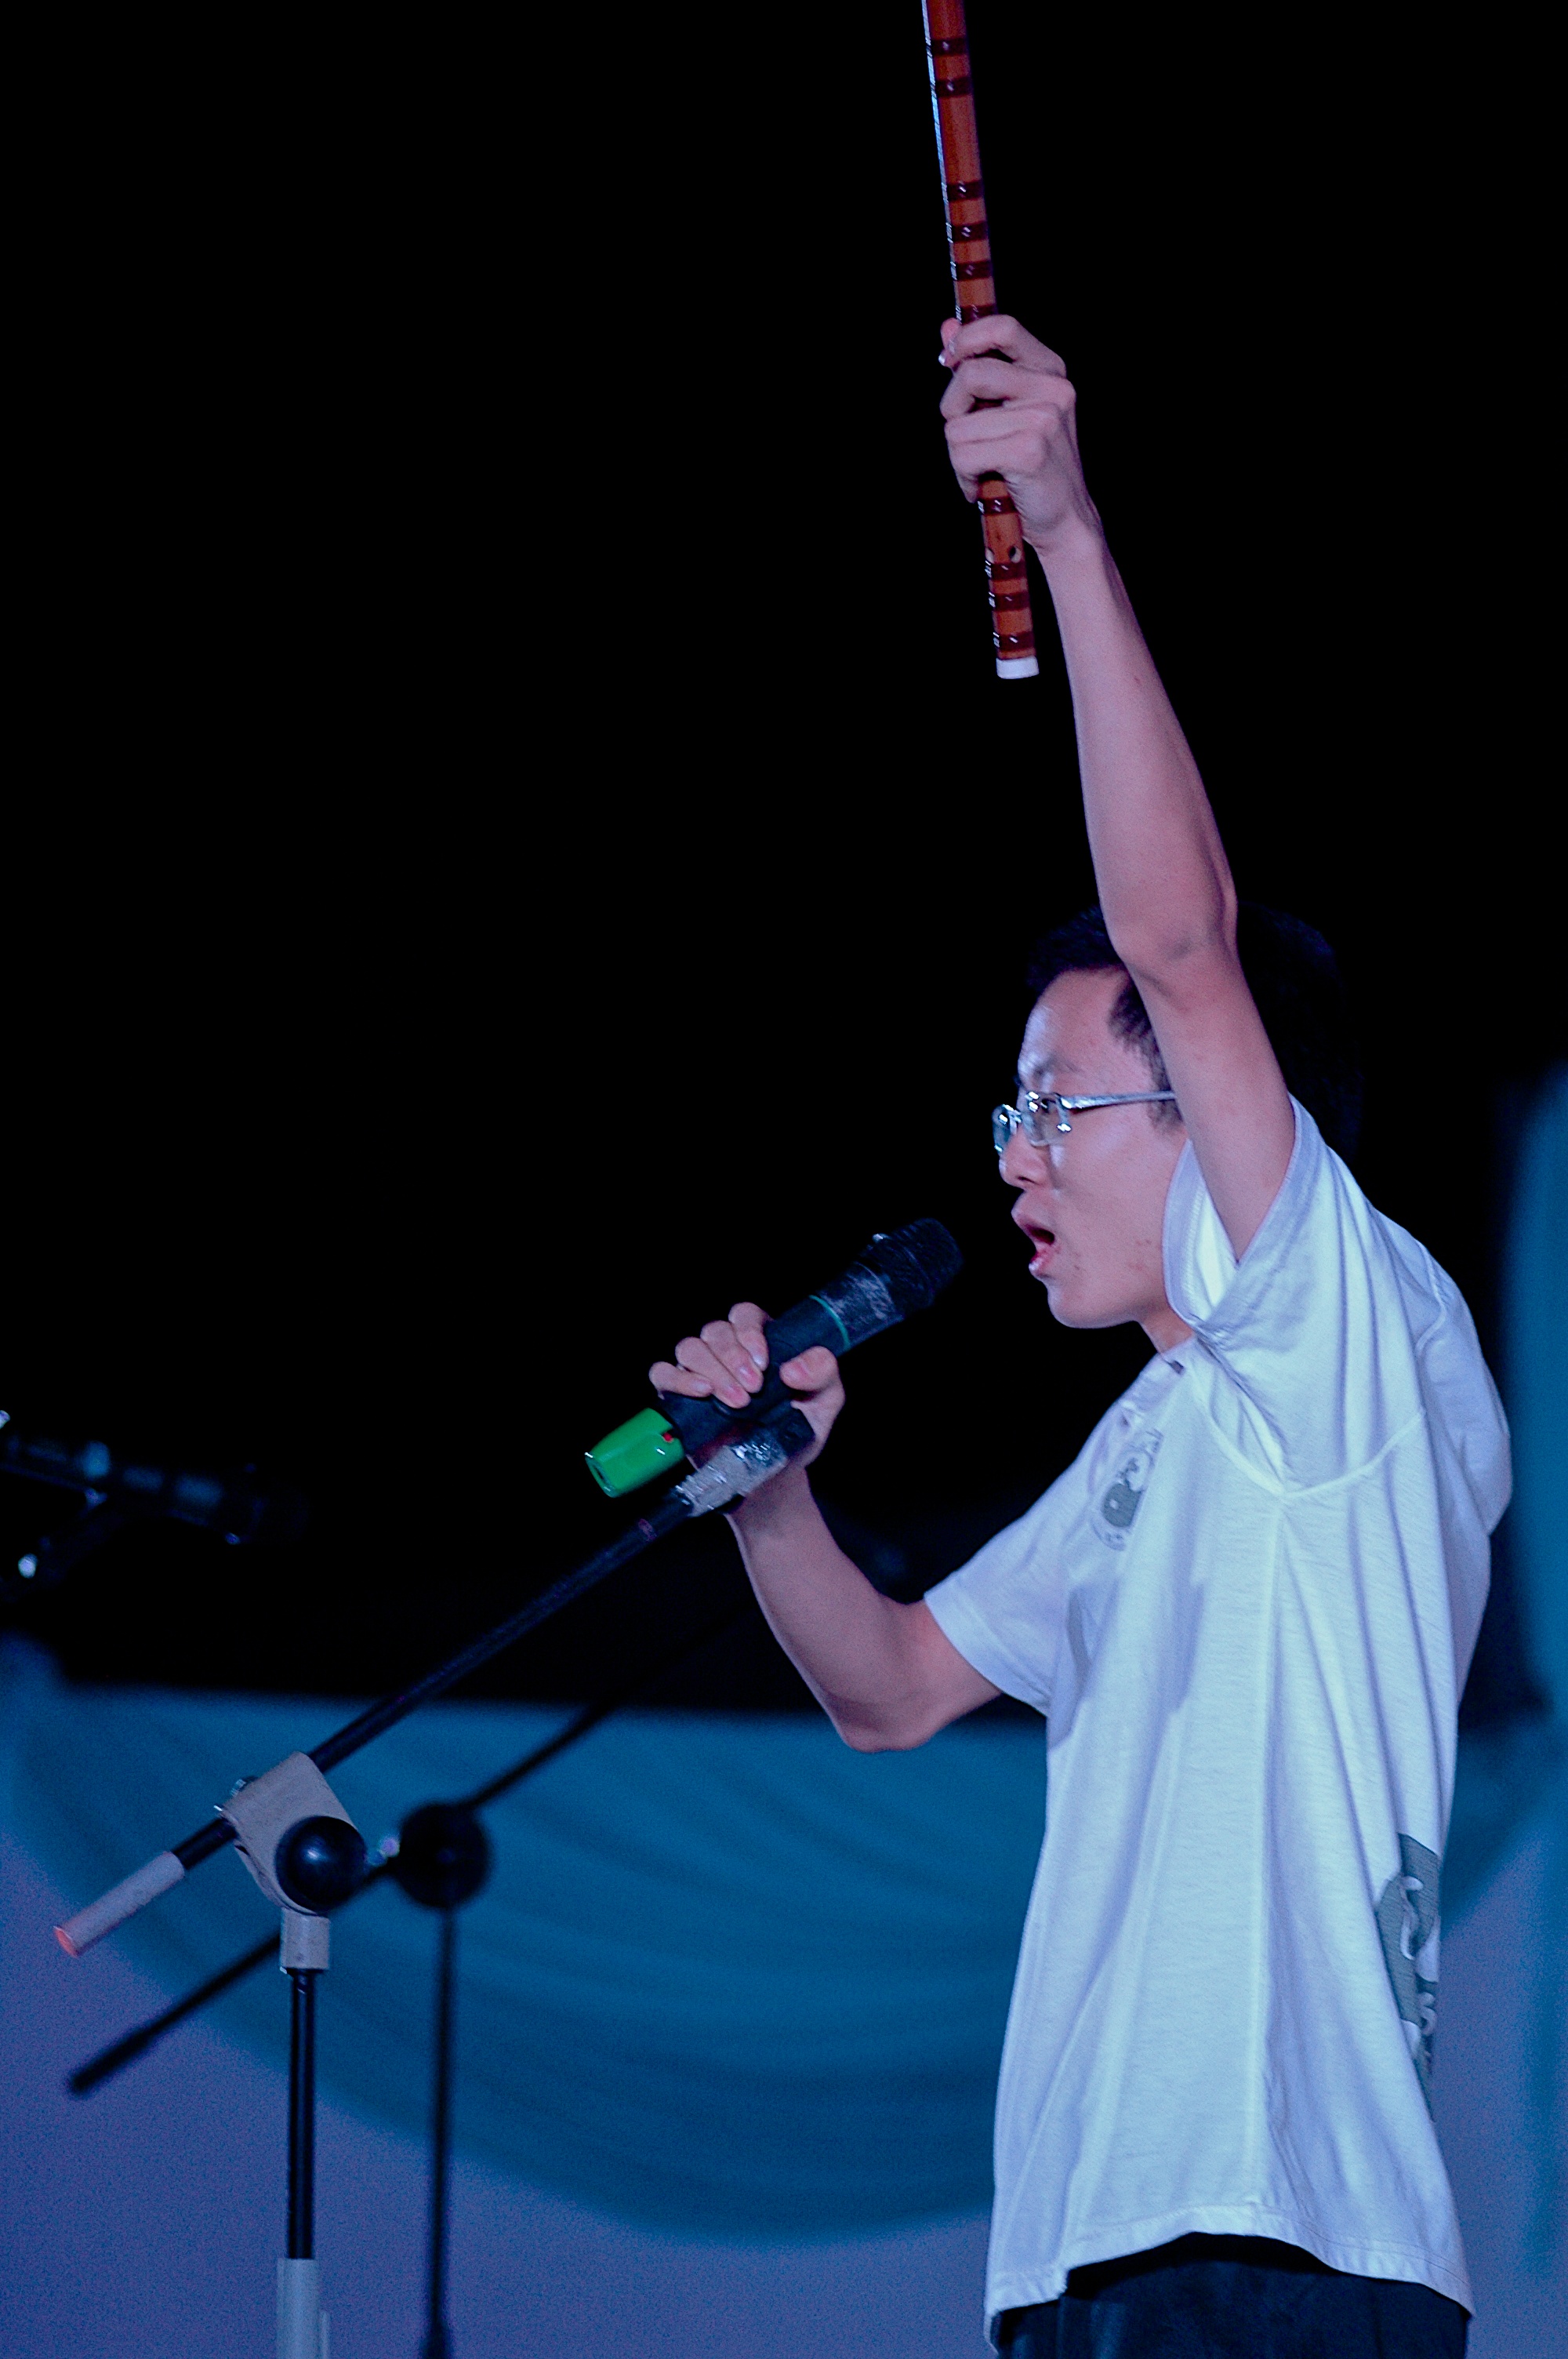
night, play, concert, band, student, blue, musician, performance art, stage, performance, bassist, university, singing, collage, event, guitarist, china, guangzhou, entertainment, performing arts, singer songwriter, string instrument, aerialist